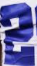
Number: 2